Princess Chelsea

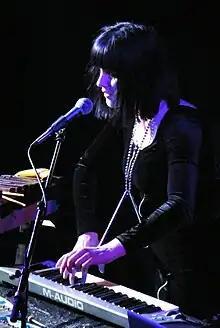
Princess Chelsea at The Opera House Wellington in 2012

Chelsea Lee Nikkel (born September 4, 1985), better known by her stage name Princess Chelsea, is a New Zealand producer, musician and visual artist. She was a member of twee pop band the Brunettes and cult Auckland band Teenwolf. Chelsea has released four albums of original material and one covers album. Nikkel is associated with the Lil' Chief Records collective and is a part-time member of Disciples of Macca, a Paul McCartney covers band featuring members of the Brunettes, Ruby Suns, Bressa Creeting Cake and Lawrence Arabia and more recently performs as bass player in three-piece rock'n'roll band, Hang Loose.